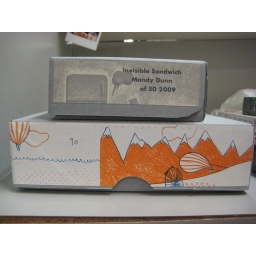
my books are editioned and in boxes for spx!